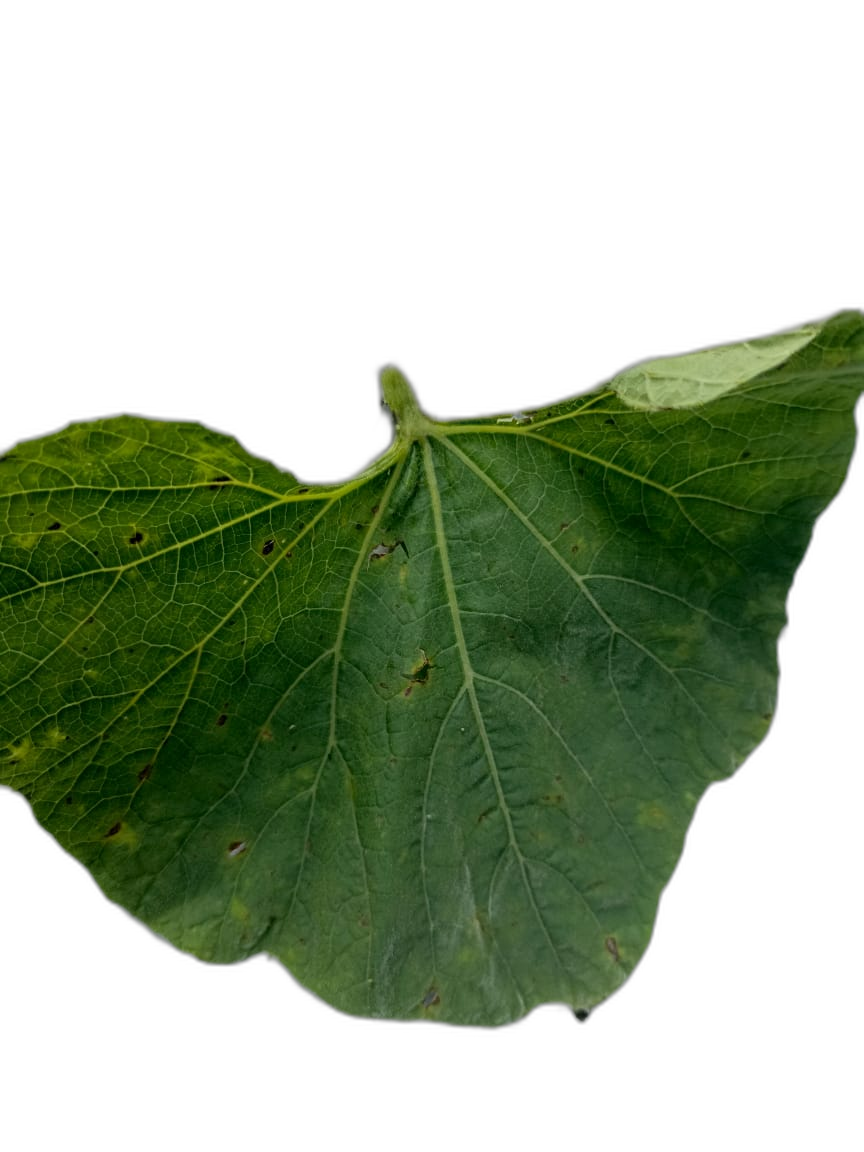
Crop: Bottle Gourd
Label: Early_Alternaria_Leaf_Blight